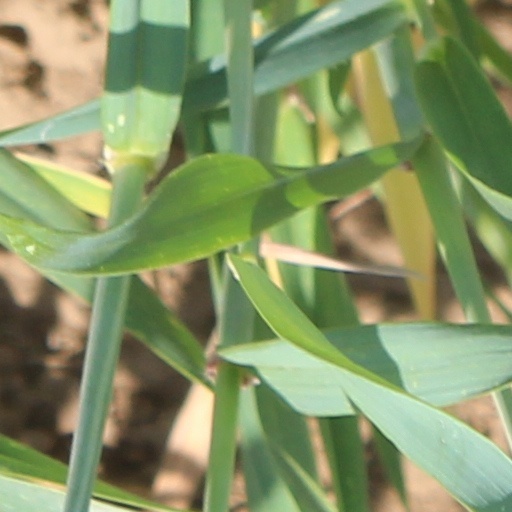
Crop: wheat